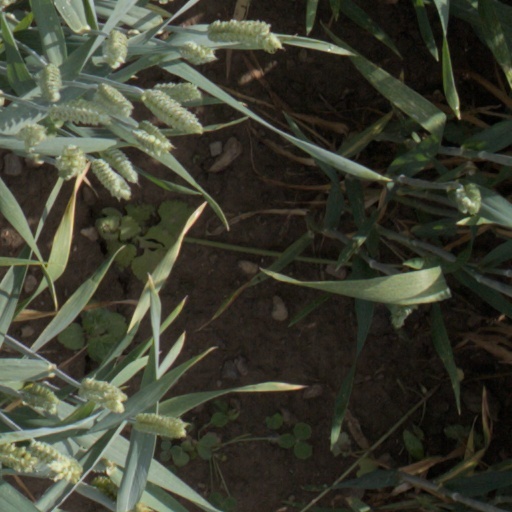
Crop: wheat